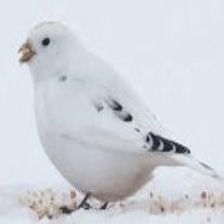
Species: MCKAYS BUNTING
Scientific name: PLECTROPHENAX HYPERBOREUS
ImageNet parent category: indigo_bunting